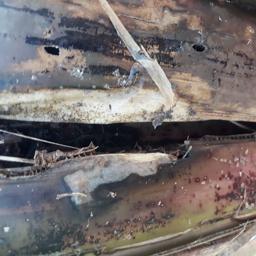
Label: PSEUDOSTEM WEEVIL